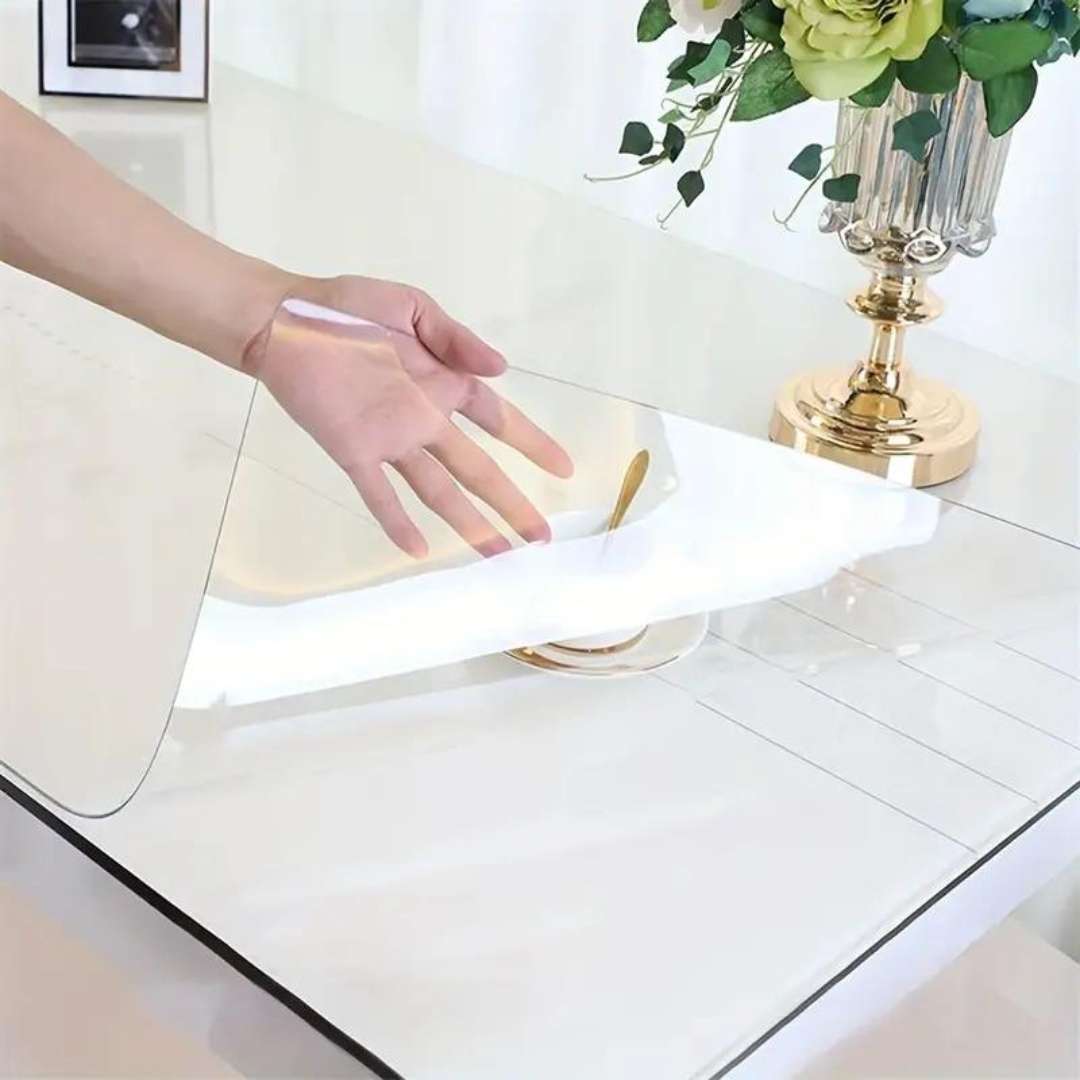
Pellicola trasparente in PVC - 2mm
Description!
Brand: MHCustomSizeApp
Category: Home & Garden > Household Supplies > Furniture Floor Protectors